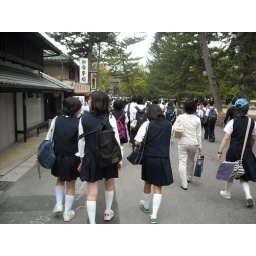
The largest wooden building in the world, housing a massive statue of Buddha.